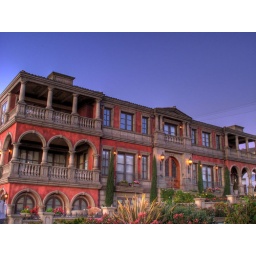
An odd Italian-villa style home built right on the beach in Manhattan Beach, CA